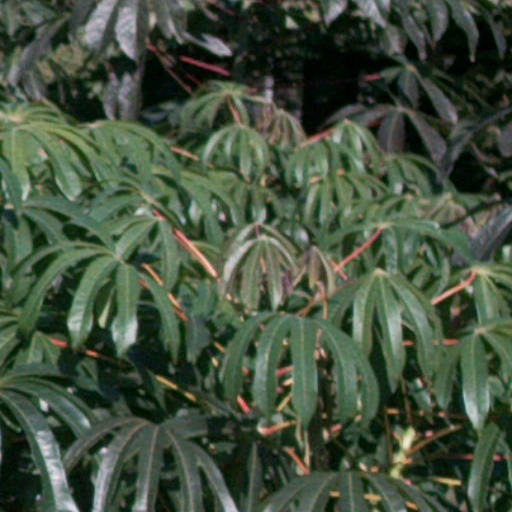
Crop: cassava